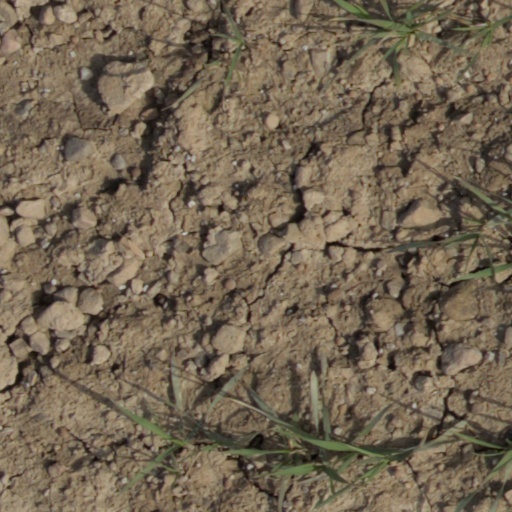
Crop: wheat